Question: Please indicate a possible affordance area of the knife that can be used for cutting
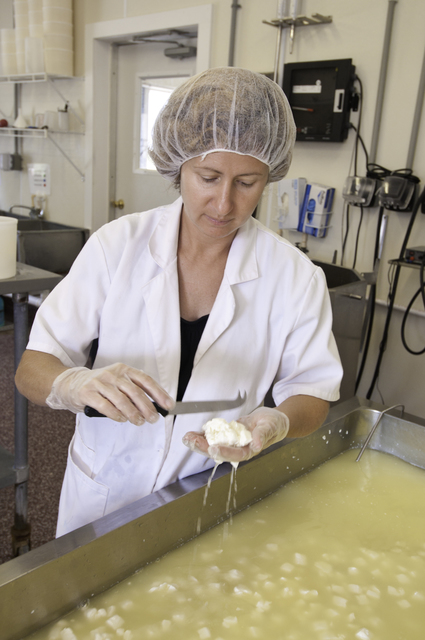
Answer: [75, 390.833, 249.889, 418.278]